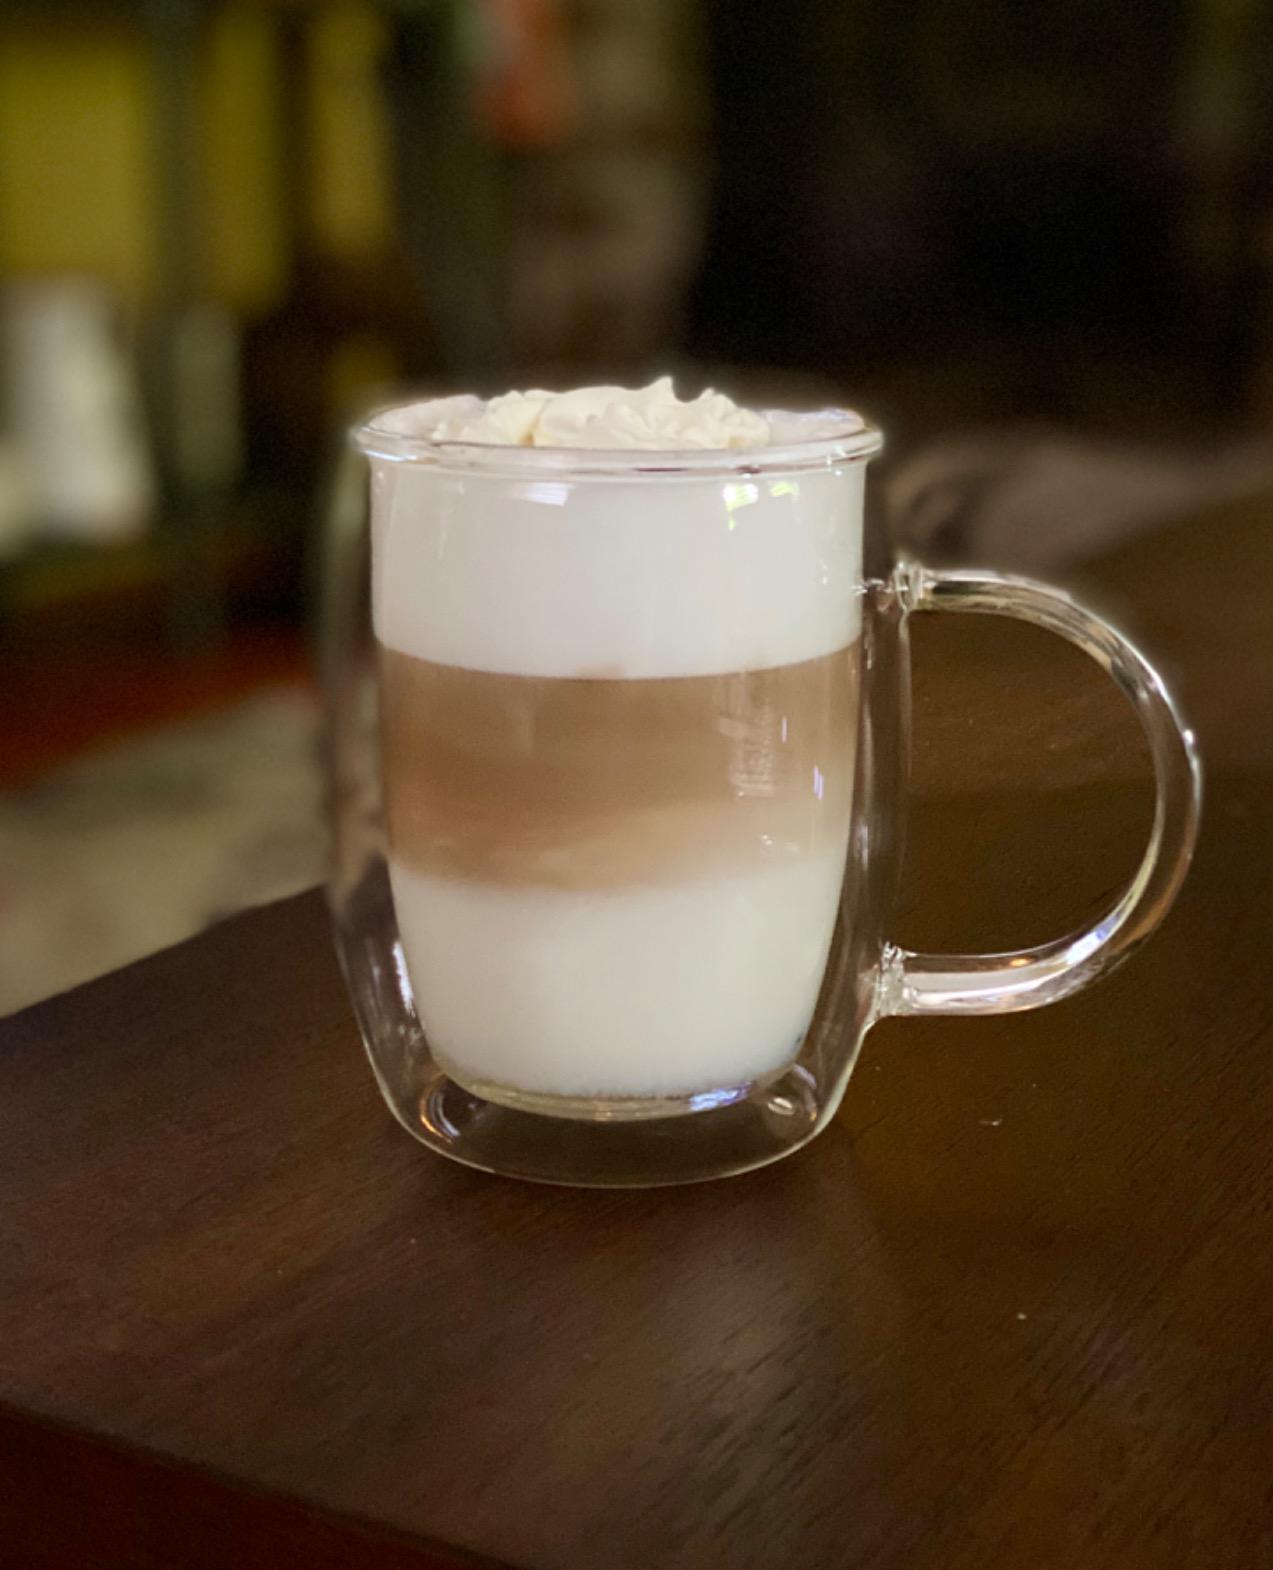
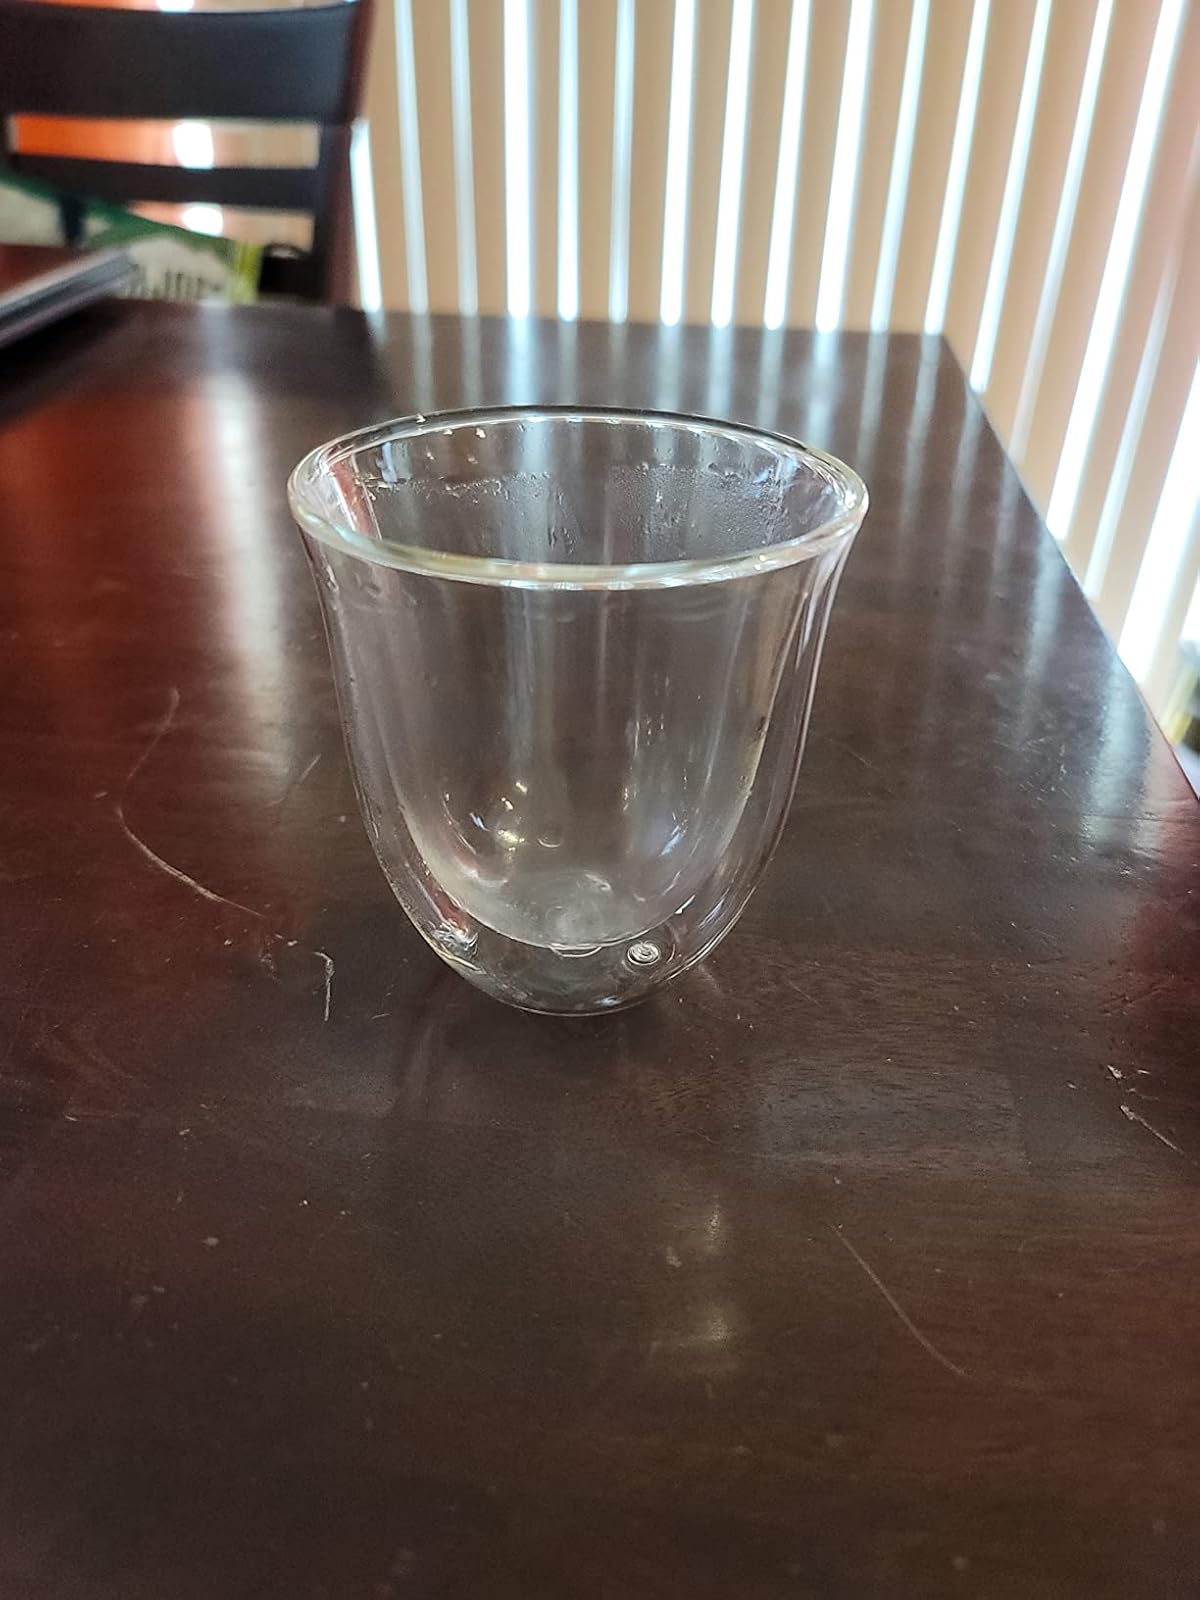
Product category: items_mug
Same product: no